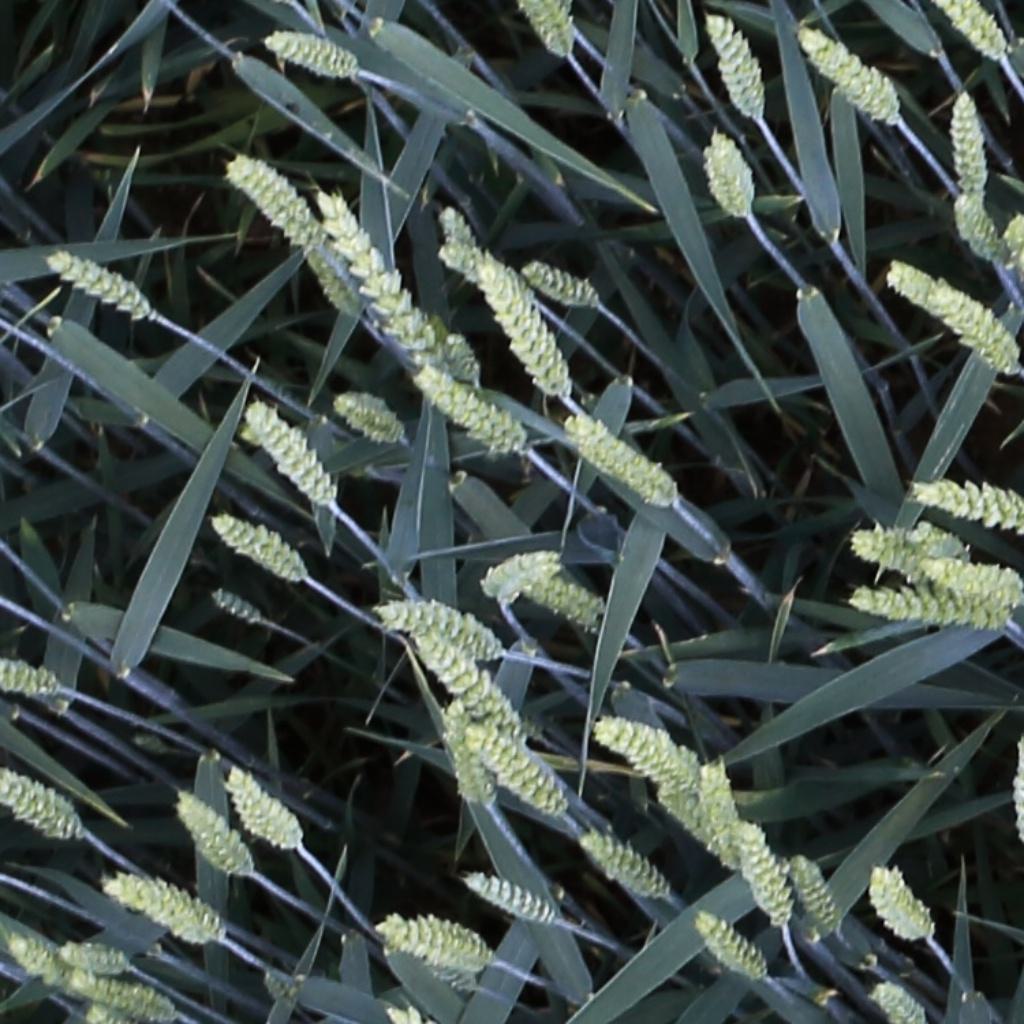
Country: Switzerland
Location: Usask
Wheat development stage: Filling